Kids Can Say No!

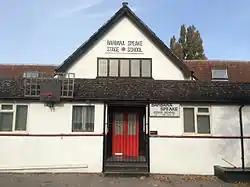
The child actors who appear in "Kids Can Say No!" were students at the Barbara Speake Stage School.

"Kids Can Say No!" was made in London with input from Carolyn Okell Jones, an expert on child abuse, and was filmed on Hampstead Heath in 1985. The child actors were students at the Barbara Speake Stage School. Skippon directed and produced the film. Funding was difficult because neither the Department of Health and Social Security nor the Home Office considered the film under their jurisdiction, and each office referred Skippon to the other. Childwatch donated £15,000 and technical facilities were provided by Barclays Bank Video. American children's songwriter Peter Alsop wrote the song. American Anita Bennett wrote the script, which was reviewed and approved by a NSPCC committee. "Kids Can Say No!" was the second film from Rolf Harris Video, an educational video production company Harris founded in 1980. In an interview, he said that his role of talking with children about sexual abuse in the film was a natural one because "my track record has made me a believable person. I have never betrayed the kids' trust".